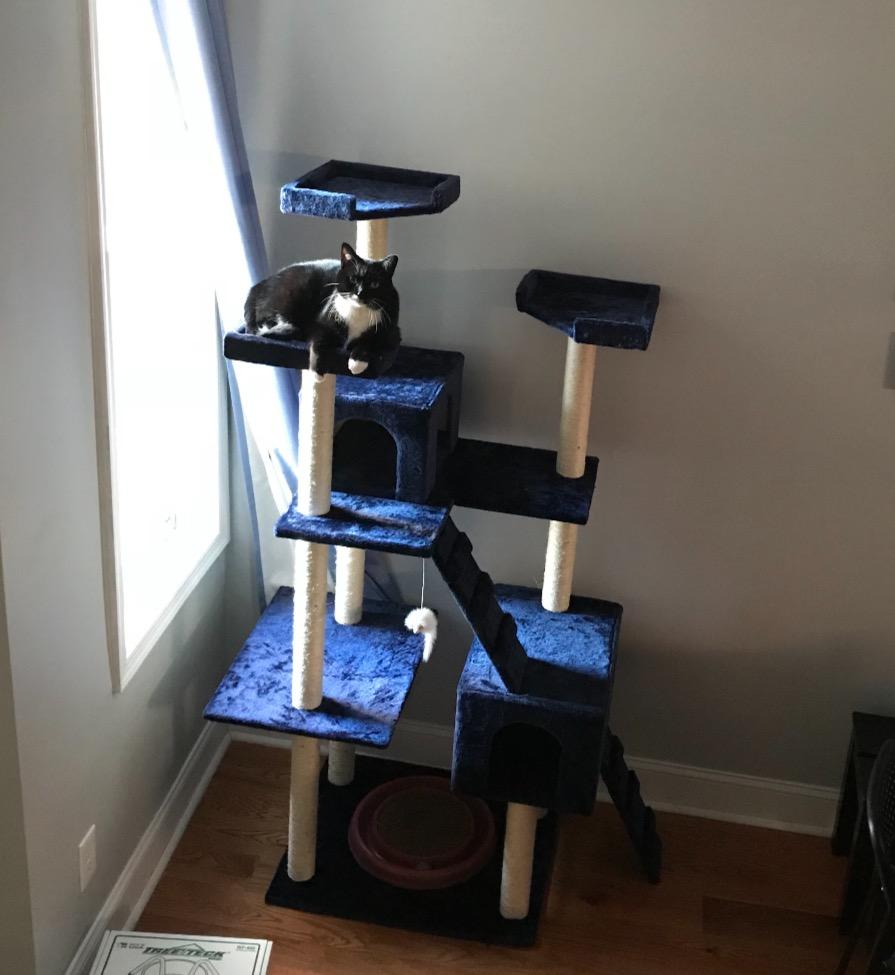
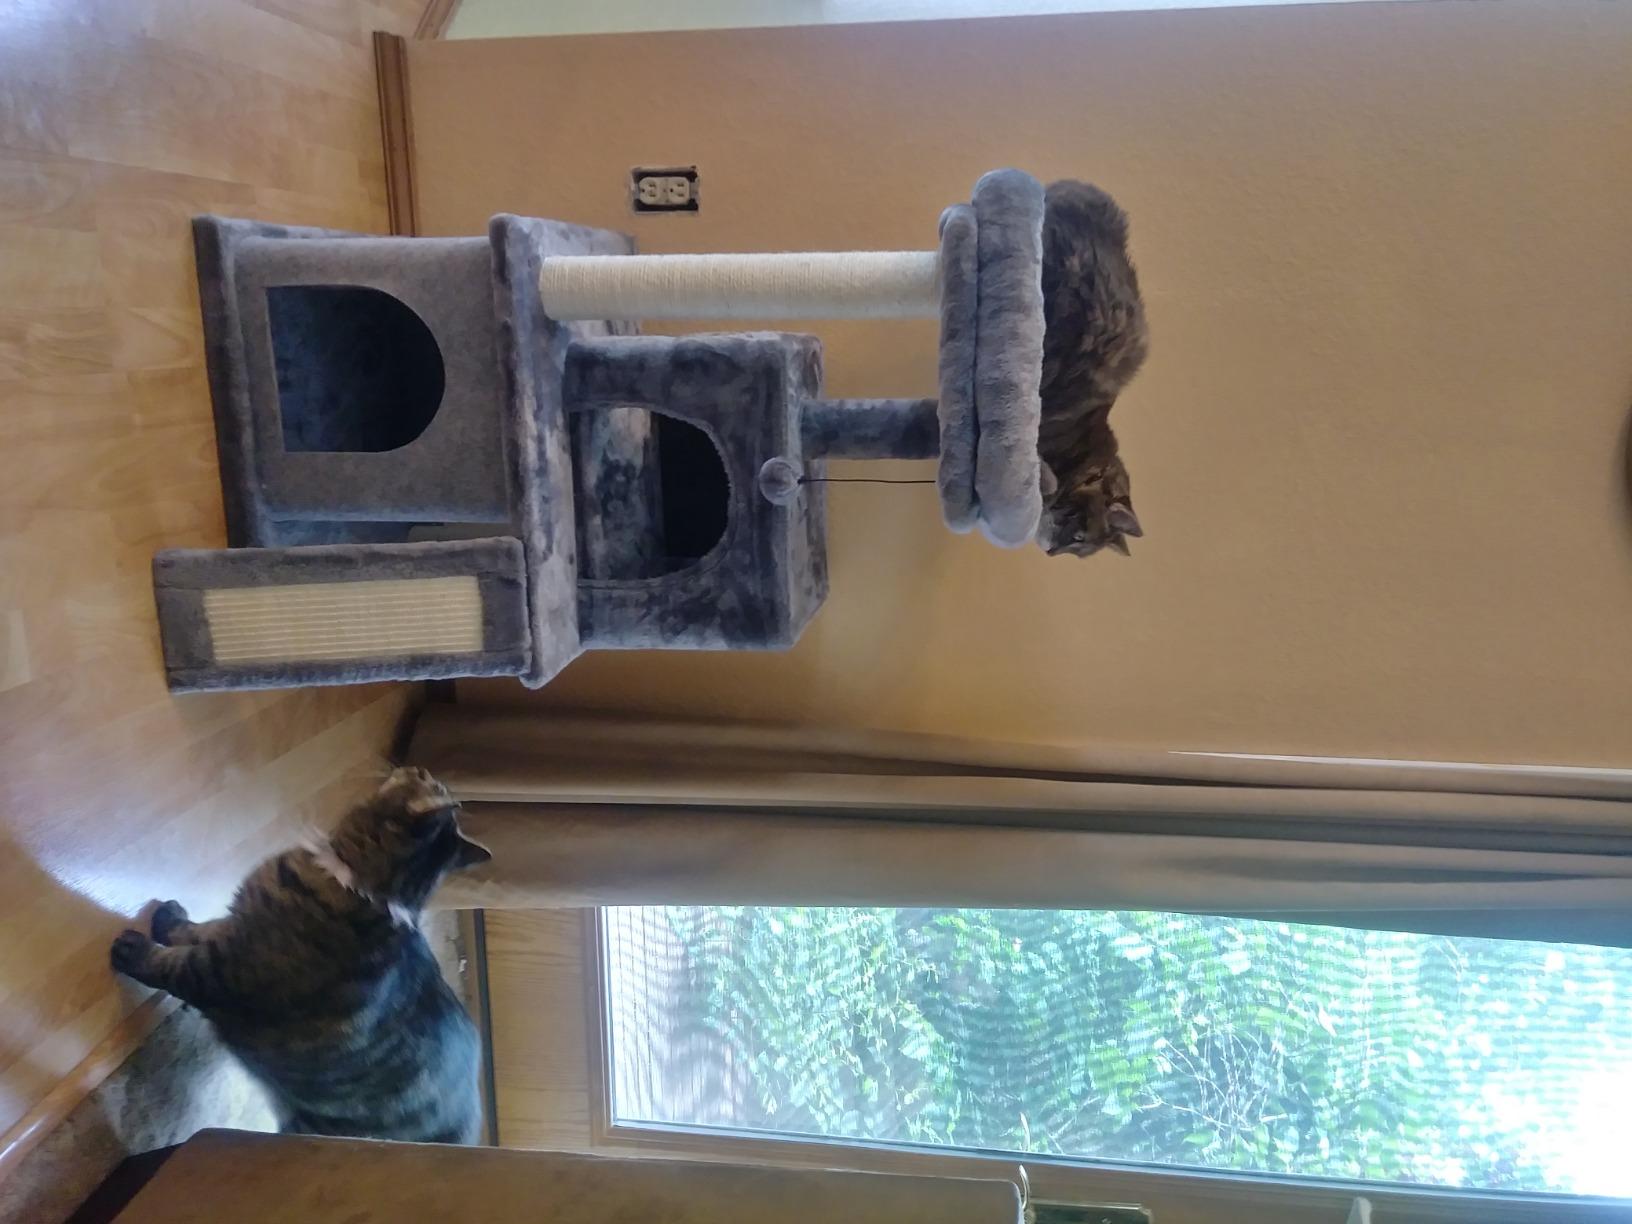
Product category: items_cat tree
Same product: no